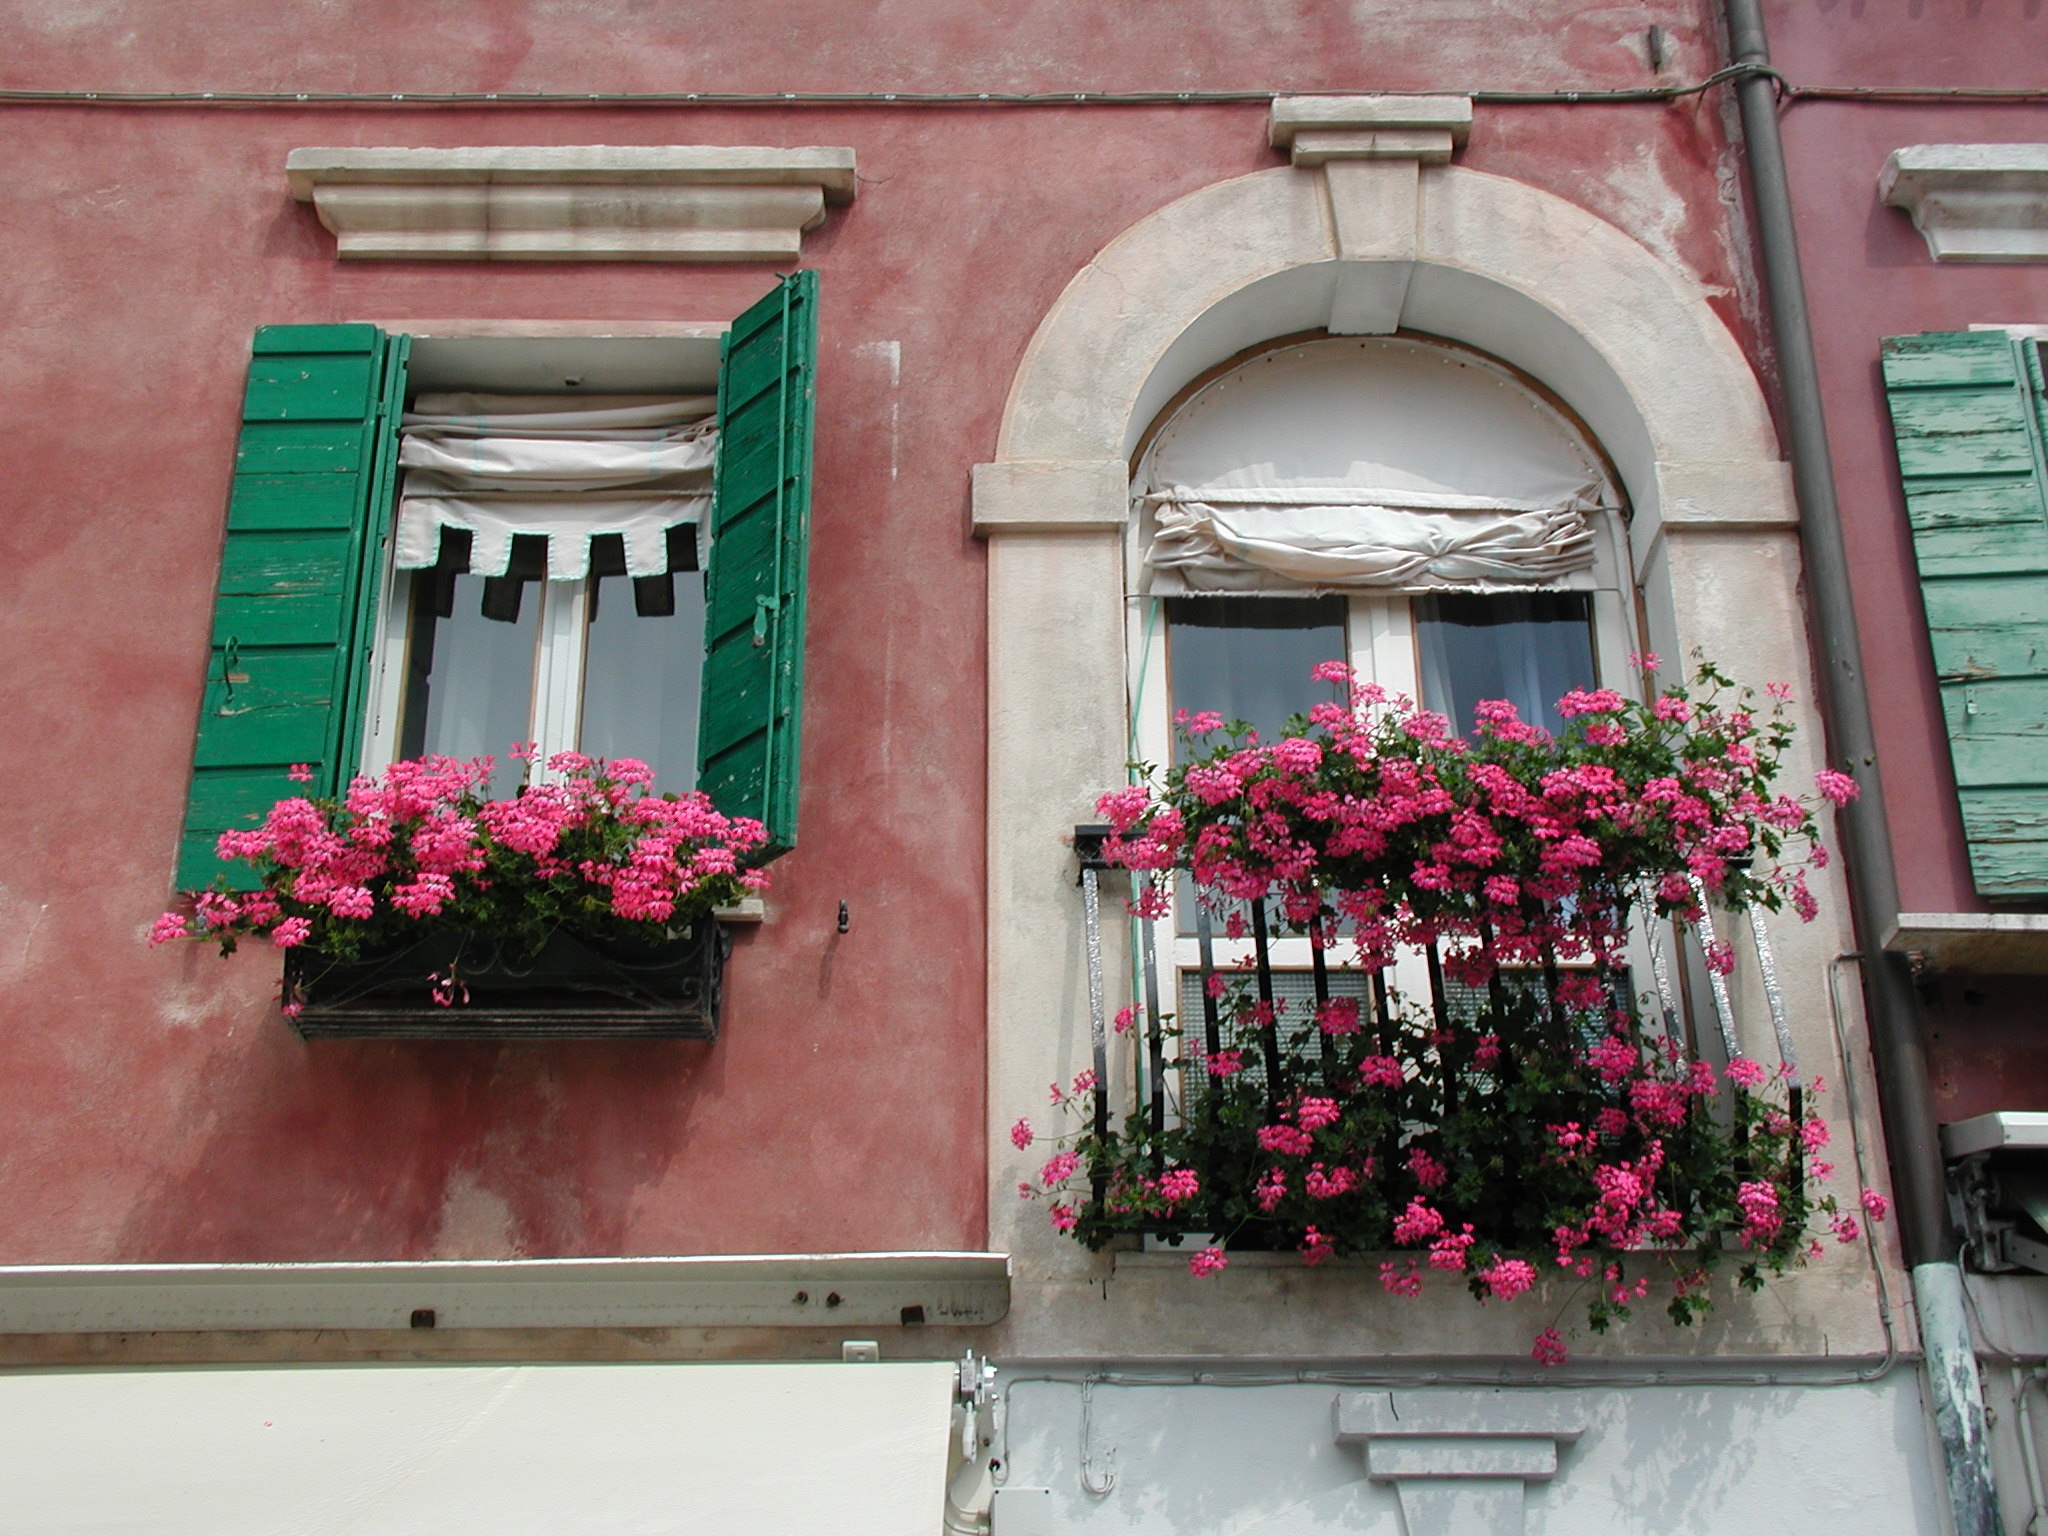
architecture, flower, window, building, balcony, red, color, facade, pink, flowers, art, floristry, flower boxes